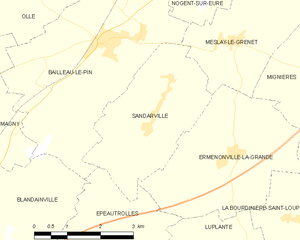
Carte de Sandarville et des communes limitrophes.
Sandarville est une commune française située dans le département d'Eure-et-Loir en région Centre-Val de Loire.